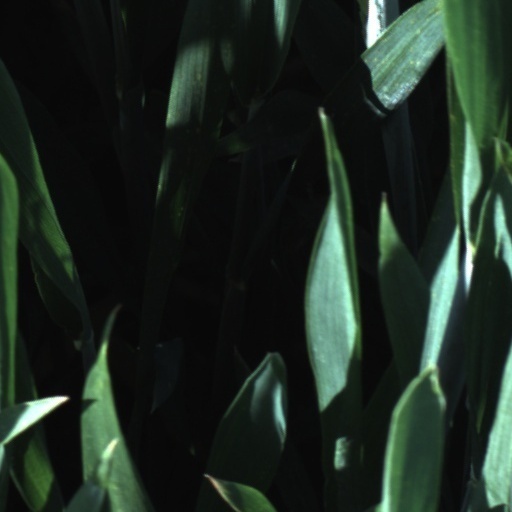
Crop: wheat